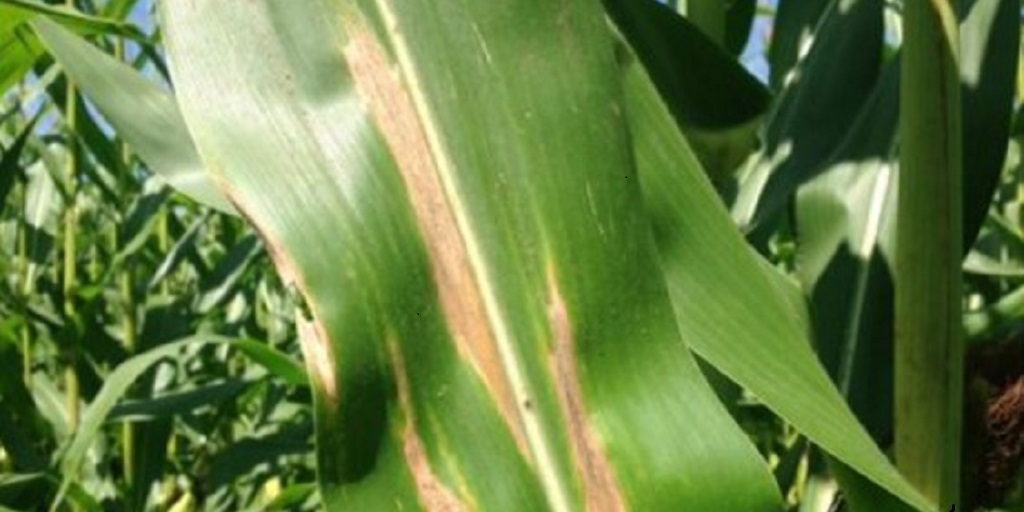
Labels: Corn leaf blight